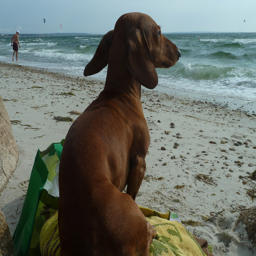
A dog that is sitting on a towel at the beach.
A dog is sitting on a towel on a beach.
A large brown dog sitting on top of a sandy beach.
The brown dog is sitting on towels on the beach.
Brown dachshund on a yellow towel looking at waves.